Cammeray

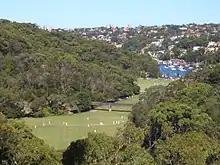
Tunks Park

Cammeray has developed into somewhat of a home for rugby league on the North Shore with the North Sydney Bears headquarters Norths Cammeray being located in the suburb. Tunks Park, home to junior rugby league club the North Sydney Brothers. Tunks Park is located in Cammeray, although the North Sydney Junior Rugby League website lists it as being in nearby Northbridge. Tunks Park is a large recreation and sporting area that is surrounded by bushland with Middle Harbour to the east. It provides open space, walking tracks, playground and picnic areas and has three sporting fields that are used for cricket during the summer and soccer, rugby league and rugby union during the winter. It is a popular exercise and dog walking area with bushwalking tracks that lead towards Naremburn to the west and Northbridge to the north. A small public boat ramp allows small boats to enter Middle Harbour.